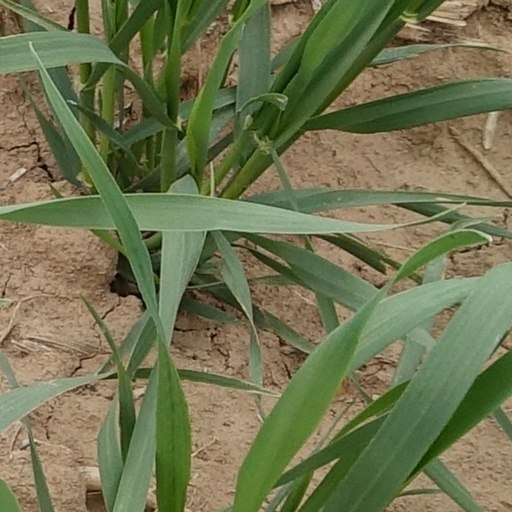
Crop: wheat